Gertrude of Nivelles

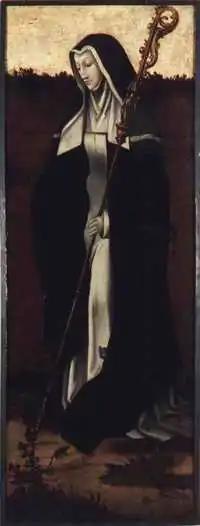
" St. Gertrude of Nivelles" by an anonymous Flemish painter (ca. 1530)

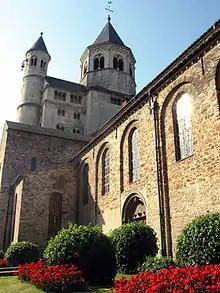
Nivelles (Belgium), fore-part and southern door of the Saint Gertrude Collegiate church (eleventh or thirteenth century)

Gertrude's biography begins with her father hosting a banquet when Gertrude was ten years old. That the king accepted Pippin's invitation to the dinner at all shows Pippin's standing as well as that of his family. At this feast, the King asked Gertrude if she would like to marry the "son of a duke of the Austrasians... for the sake of his worldly ambition and mutual alliance." Gertrude declined and "lost her temper and flatly rejected him with an oath, saying that she would have neither him nor any earthly spouse but Christ the Lord."